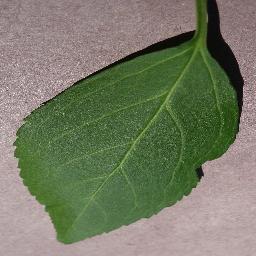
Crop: cherry
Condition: (including_sour)_healthy